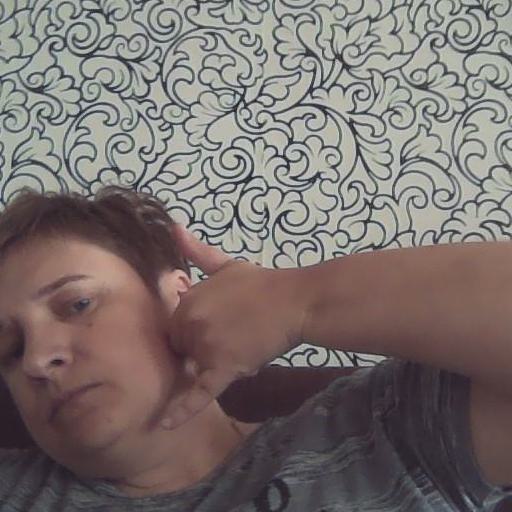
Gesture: call